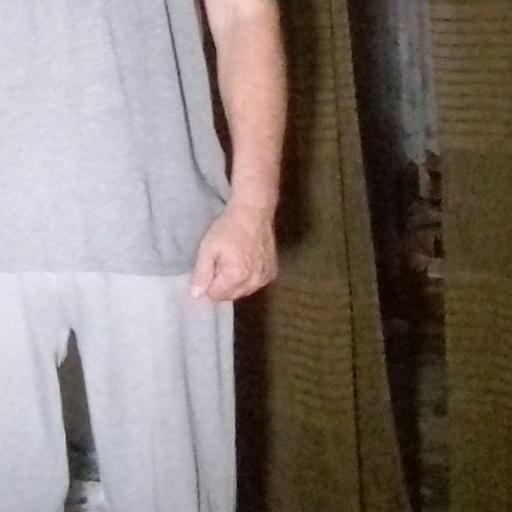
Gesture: no_gesture